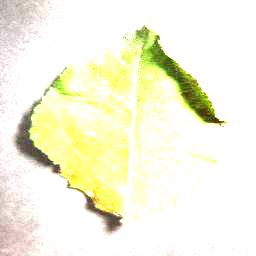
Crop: apple
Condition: cedar_rust